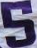
Number: 5